Richie Stephens

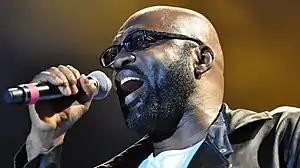
Stephens performing in 2013

Richard Stephenson (born 5 December 1966), better known as Richie Stephens is a Jamaican R&B, dancehall and reggae singer and producer.